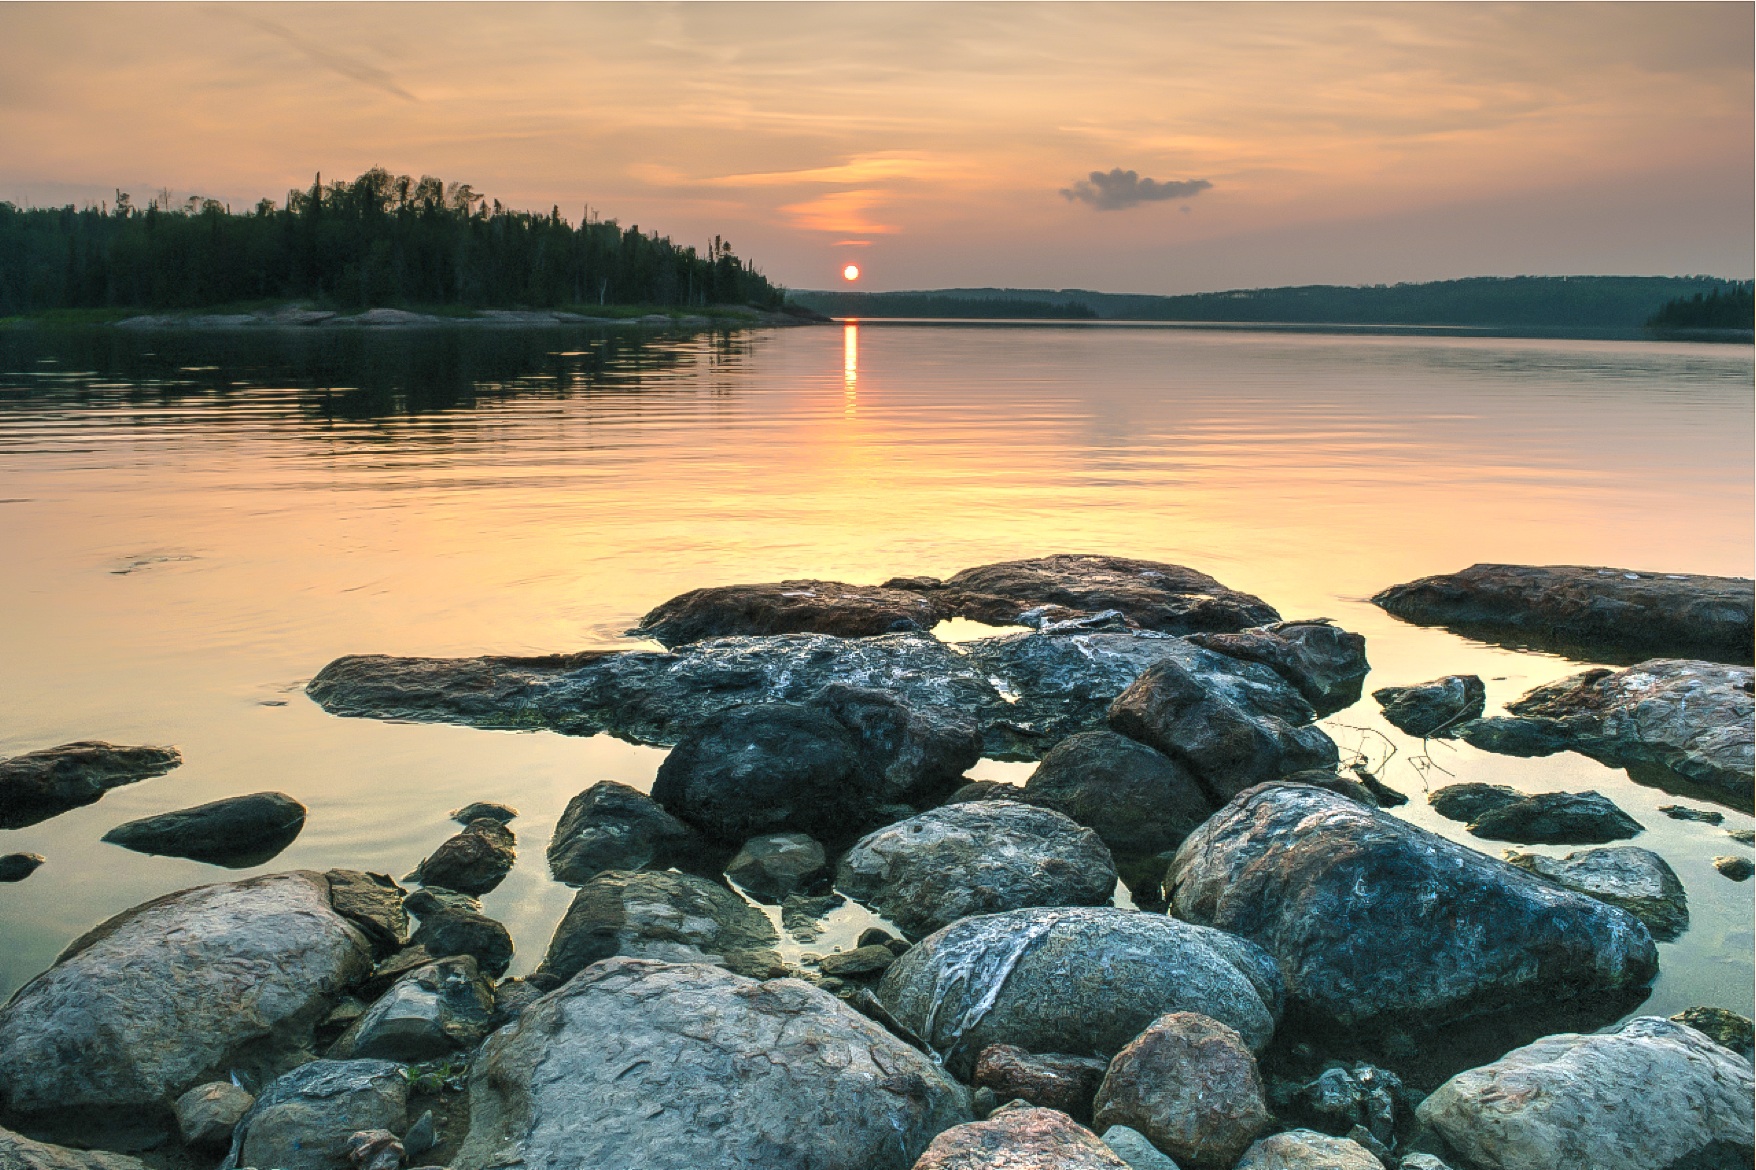
beach, landscape, sea, coast, water, rock, ocean, sunrise, sunset, morning, shore, wave, lake, dawn, river, dusk, stream, cove, reflection, bay, body of water, rocks, stones, loch